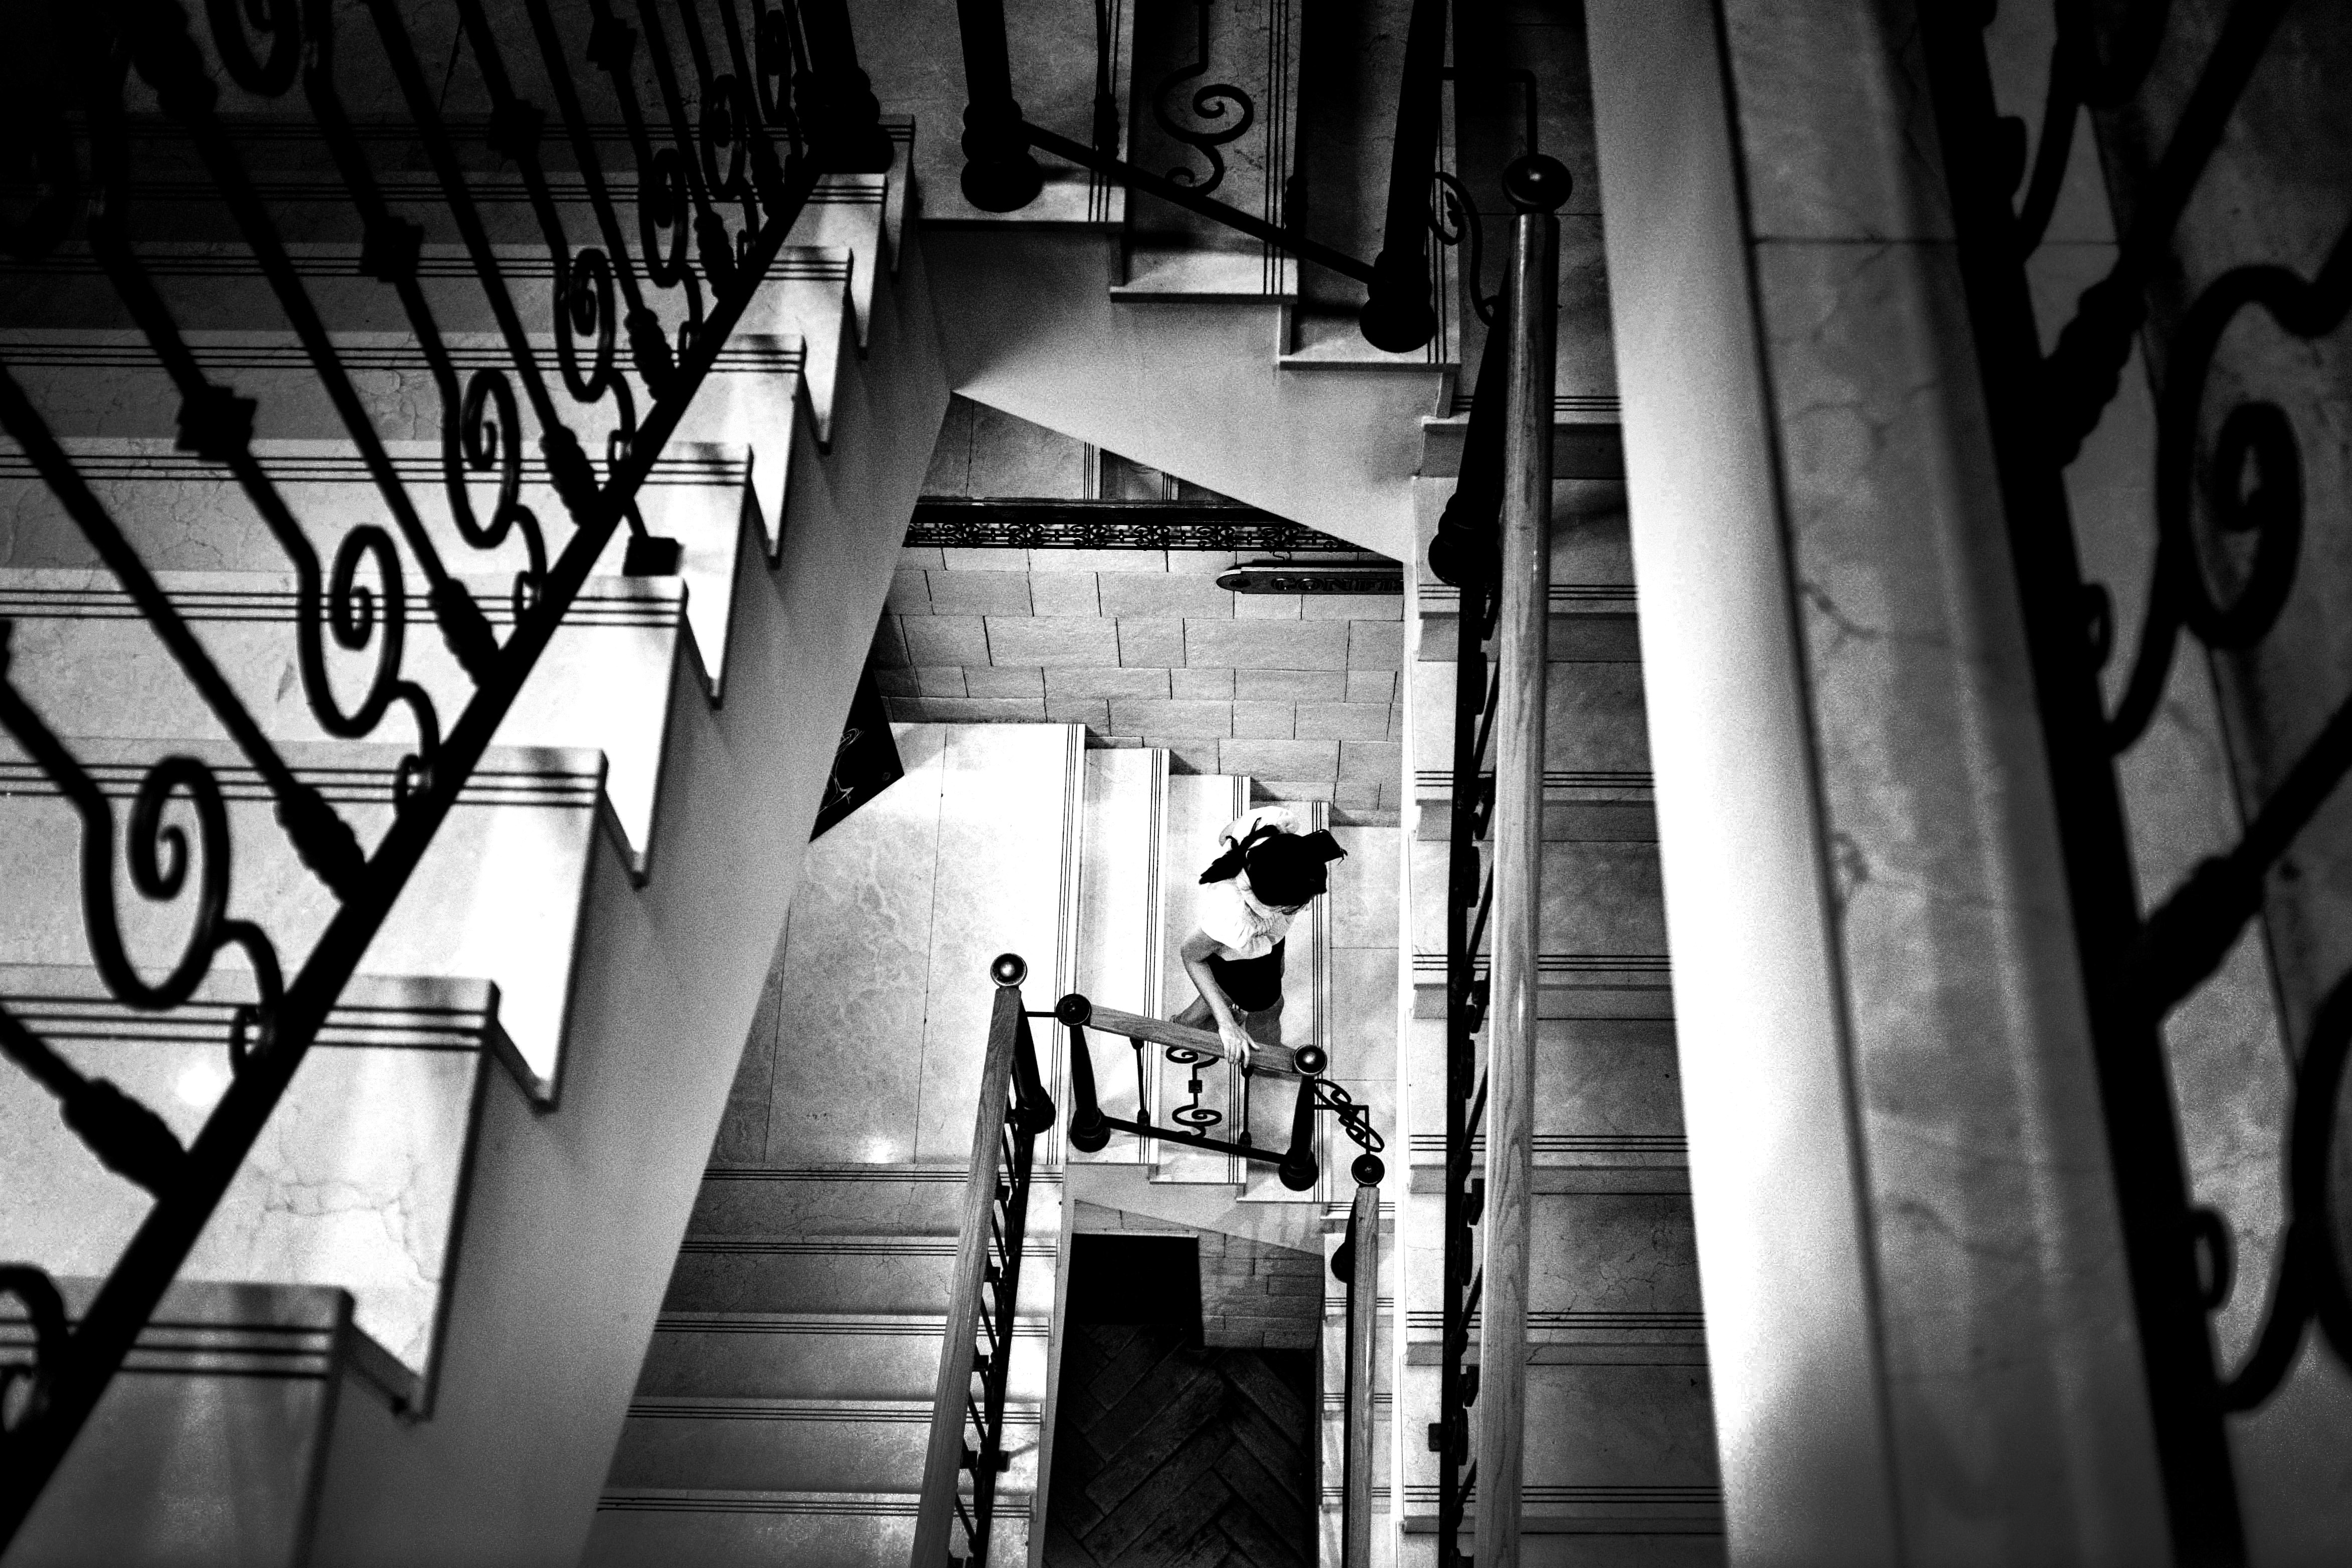
light, black and white, road, white, street, photography, darkness, black, monochrome, streetphotography, photograph, snapshot, shape, streetpics, streetphotographers, seoul, dakohuang, monochrome photography, film noir